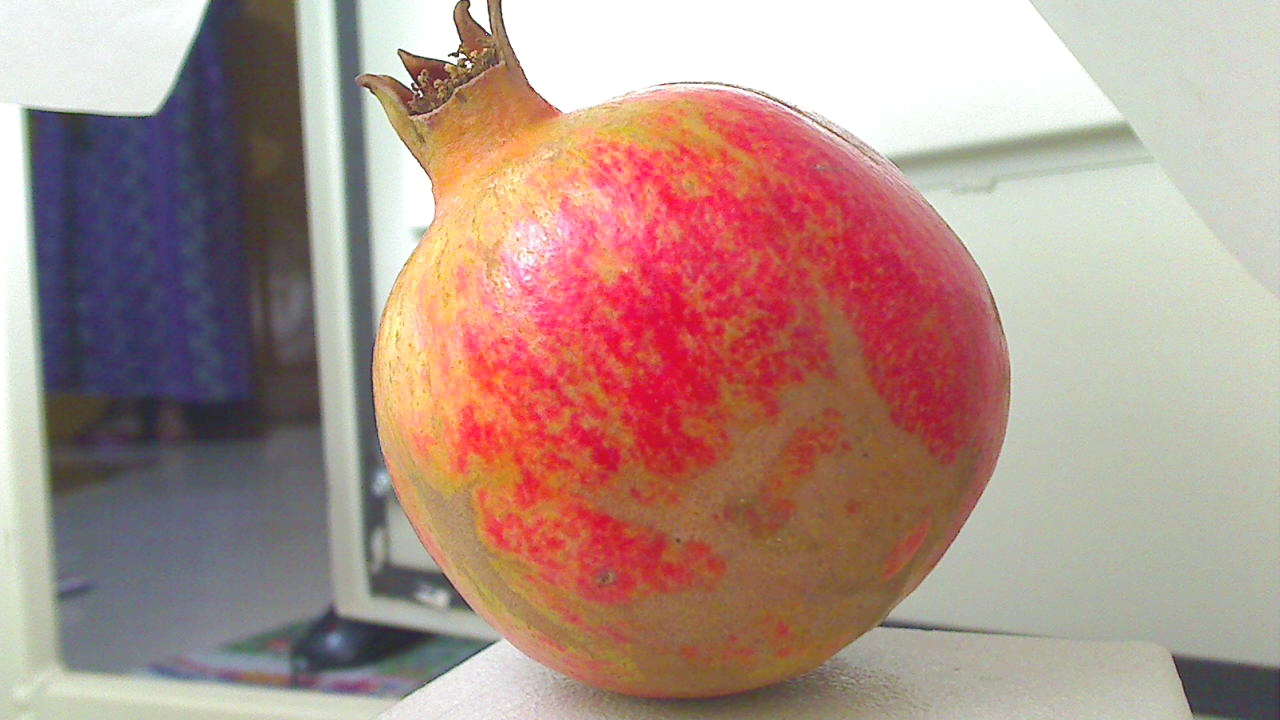
Grade: grade-1
Quality: quality-1